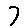
Label: 7